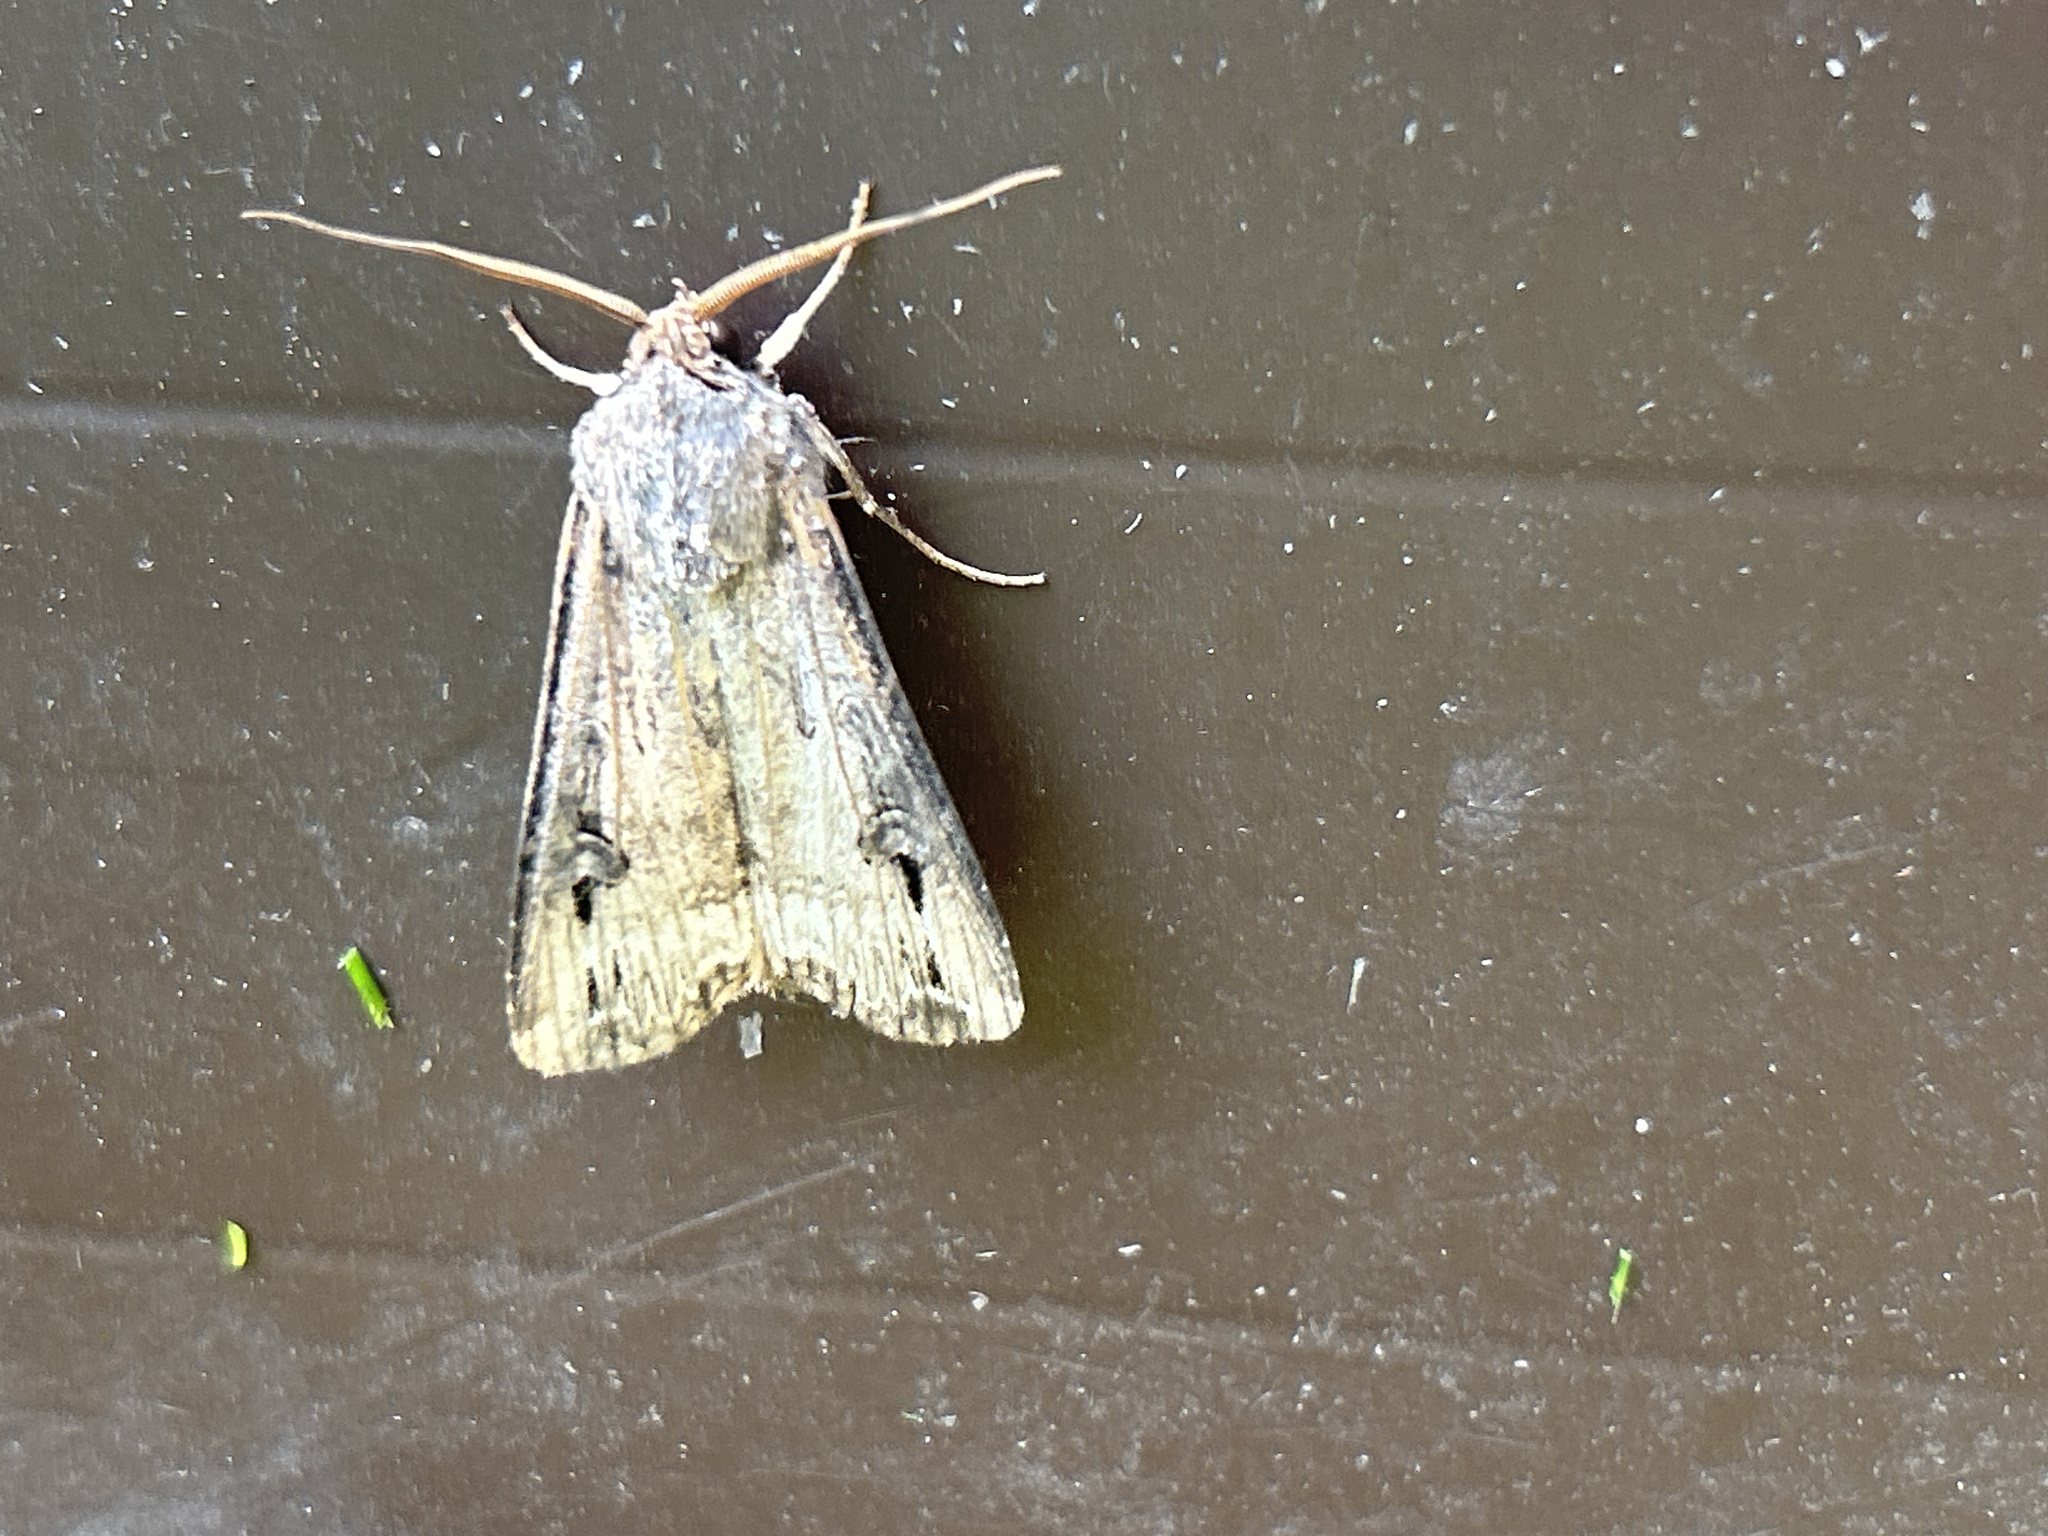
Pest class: cutworms